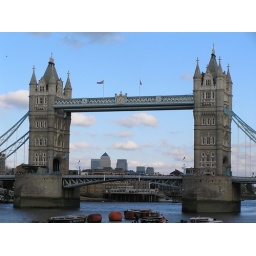
tower bridge on river thames in london england